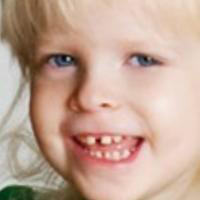
Age group: age 01-10